Guru Amar Das

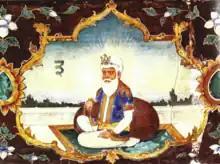
Fresco depiction of Guru Amar Das from Baoli Sahib, Goindwal

Amar Das is famous in the Sikh tradition for his relentless service to Guru Angad, with legends about waking up in the early hours and fetching water for his Guru's bath, cleaning and cooking for the volunteers with the Guru, as well devoting much time to meditation and prayers in the morning and evening.